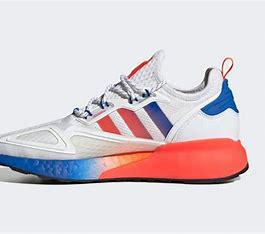
Brand: Adidas
Model: ZX 2K Boost